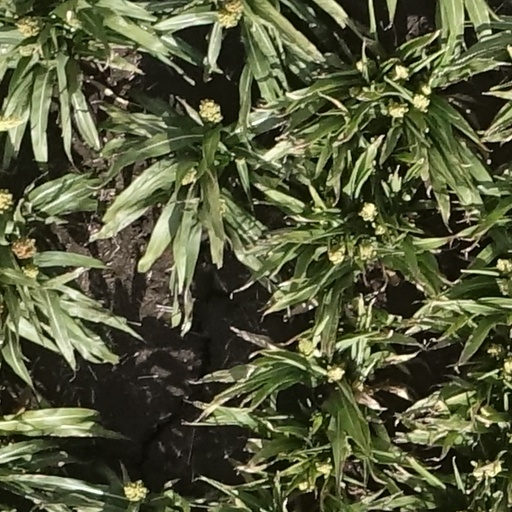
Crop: sorghum